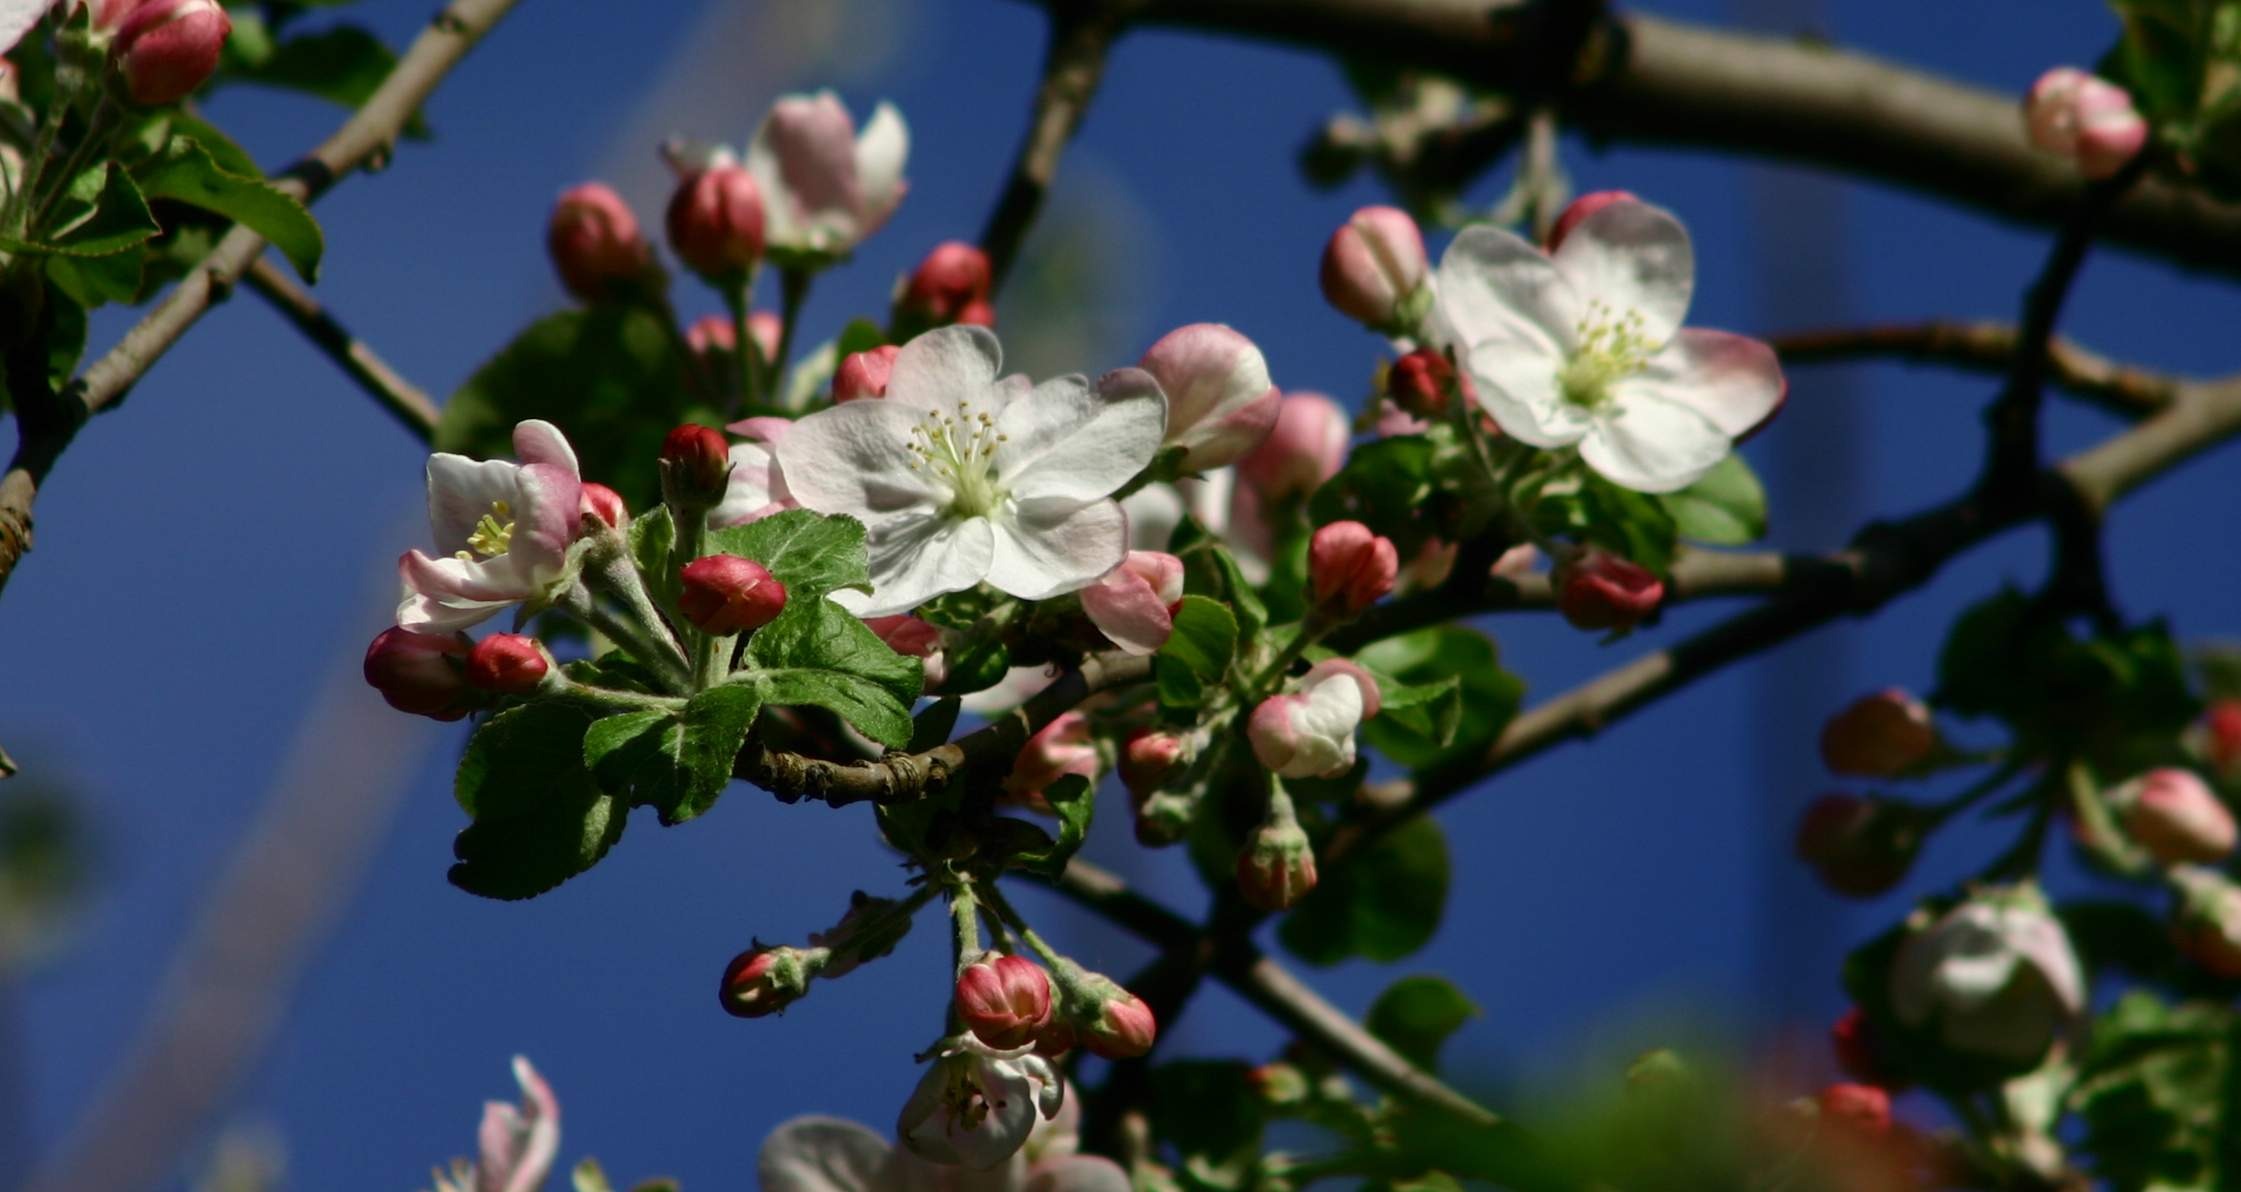
tree, branch, blossom, plant, fruit, stem, leaf, flower, petal, bloom, floral, environment, food, herb, produce, natural, botany, agriculture, flora, botanical, wildflower, outdoors, vegetation, shrub, horticulture, organic, macro photography, flowering plant, land plant